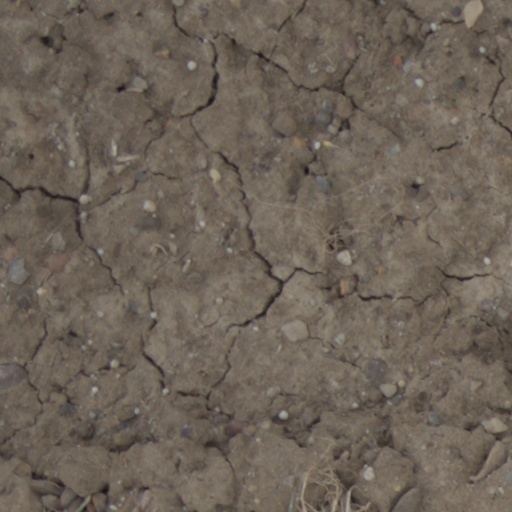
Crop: wheat